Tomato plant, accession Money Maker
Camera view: bottom (45 deg); turntable rotation: 210 degrees
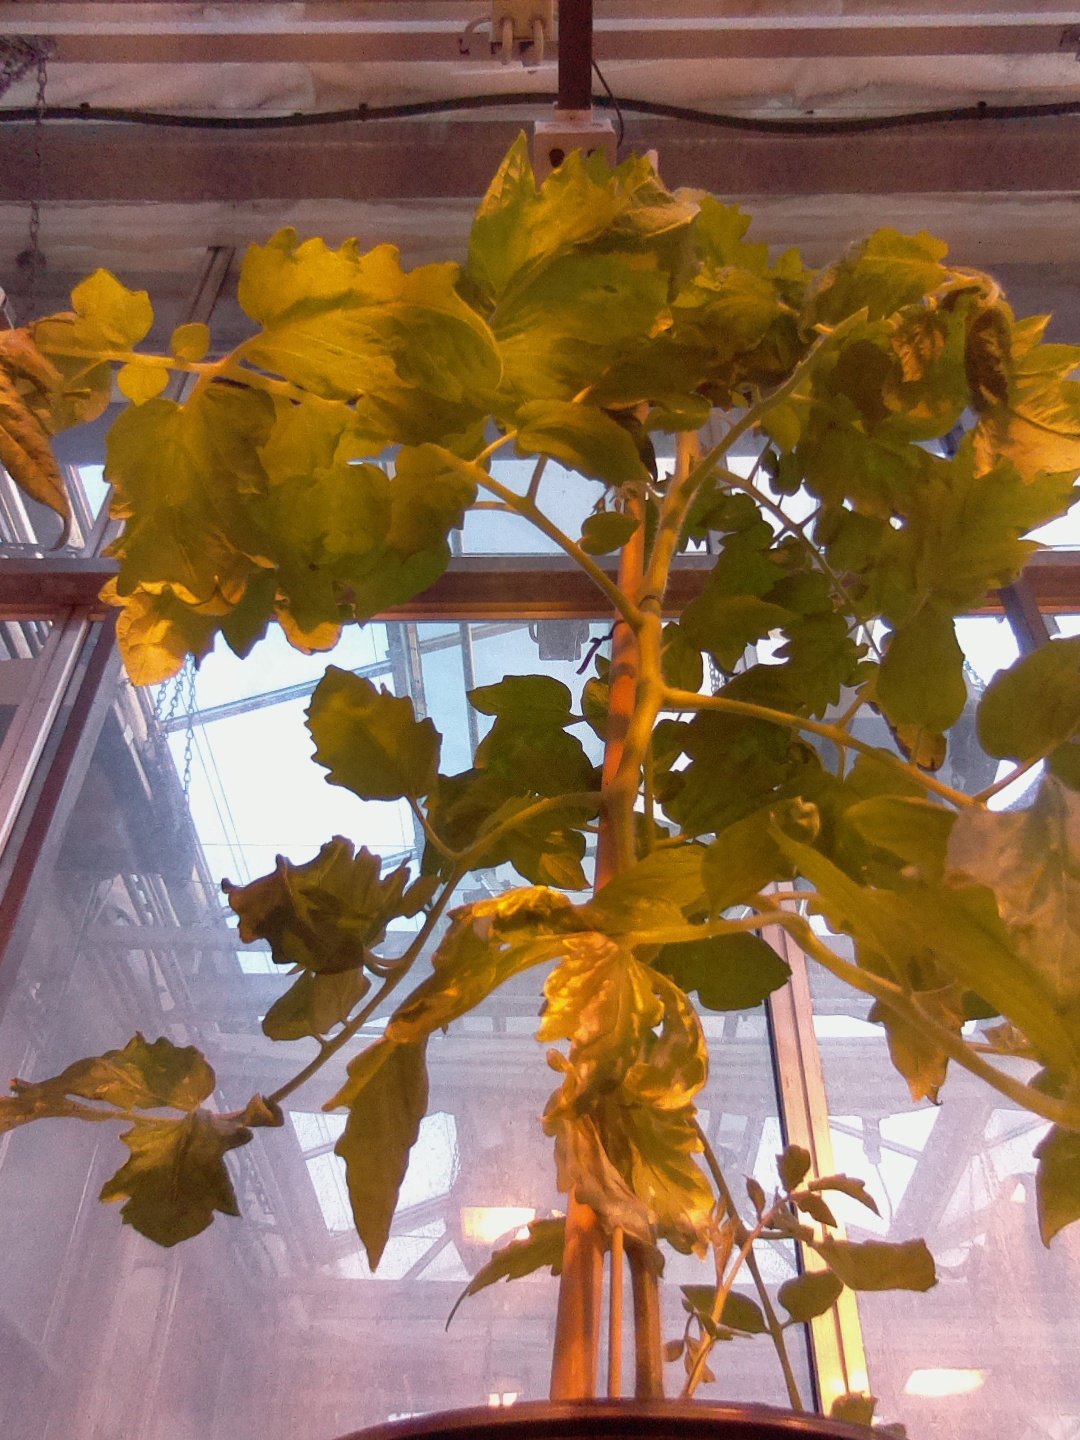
BBCH growth stage 63: 30%-40% of flowers open